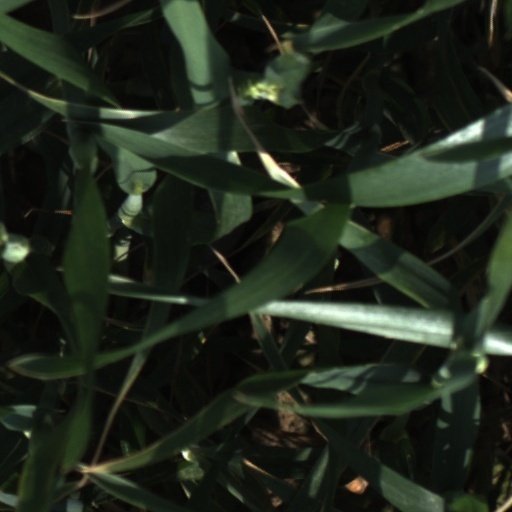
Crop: wheat